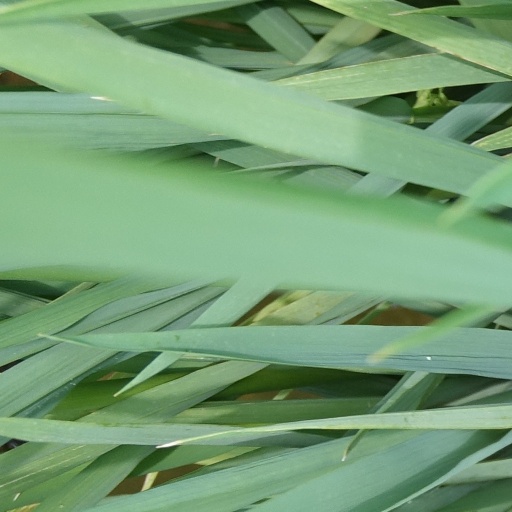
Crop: rice